Jacques Blanchard

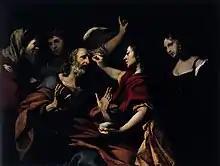
Tobias Healing the Blindness of His Father

The chief influences were the sixteenth century painters, especially Titian and Tintoretto with their rich, warm colours, and Veronese, whose blond and silvery colour and limpid light he used most effectively in his small religious and mythological subjects. The several versions of "Charity", depicted as a young woman with two or three children, are excellent examples of his tenderness of colour handling, and of a softness of sentiment nearer to the 18th than to the 17th century. He was also a sensitive portrait painter, and played a leading part in French painting of the 1630s.